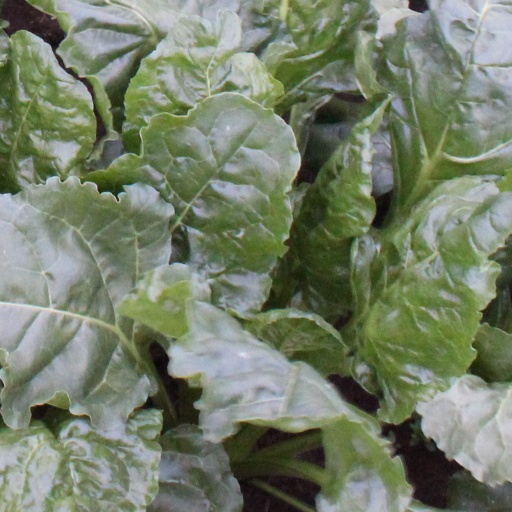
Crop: sugar beet